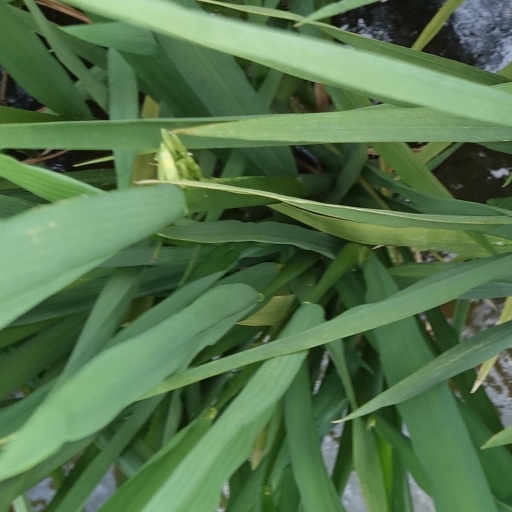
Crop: rice